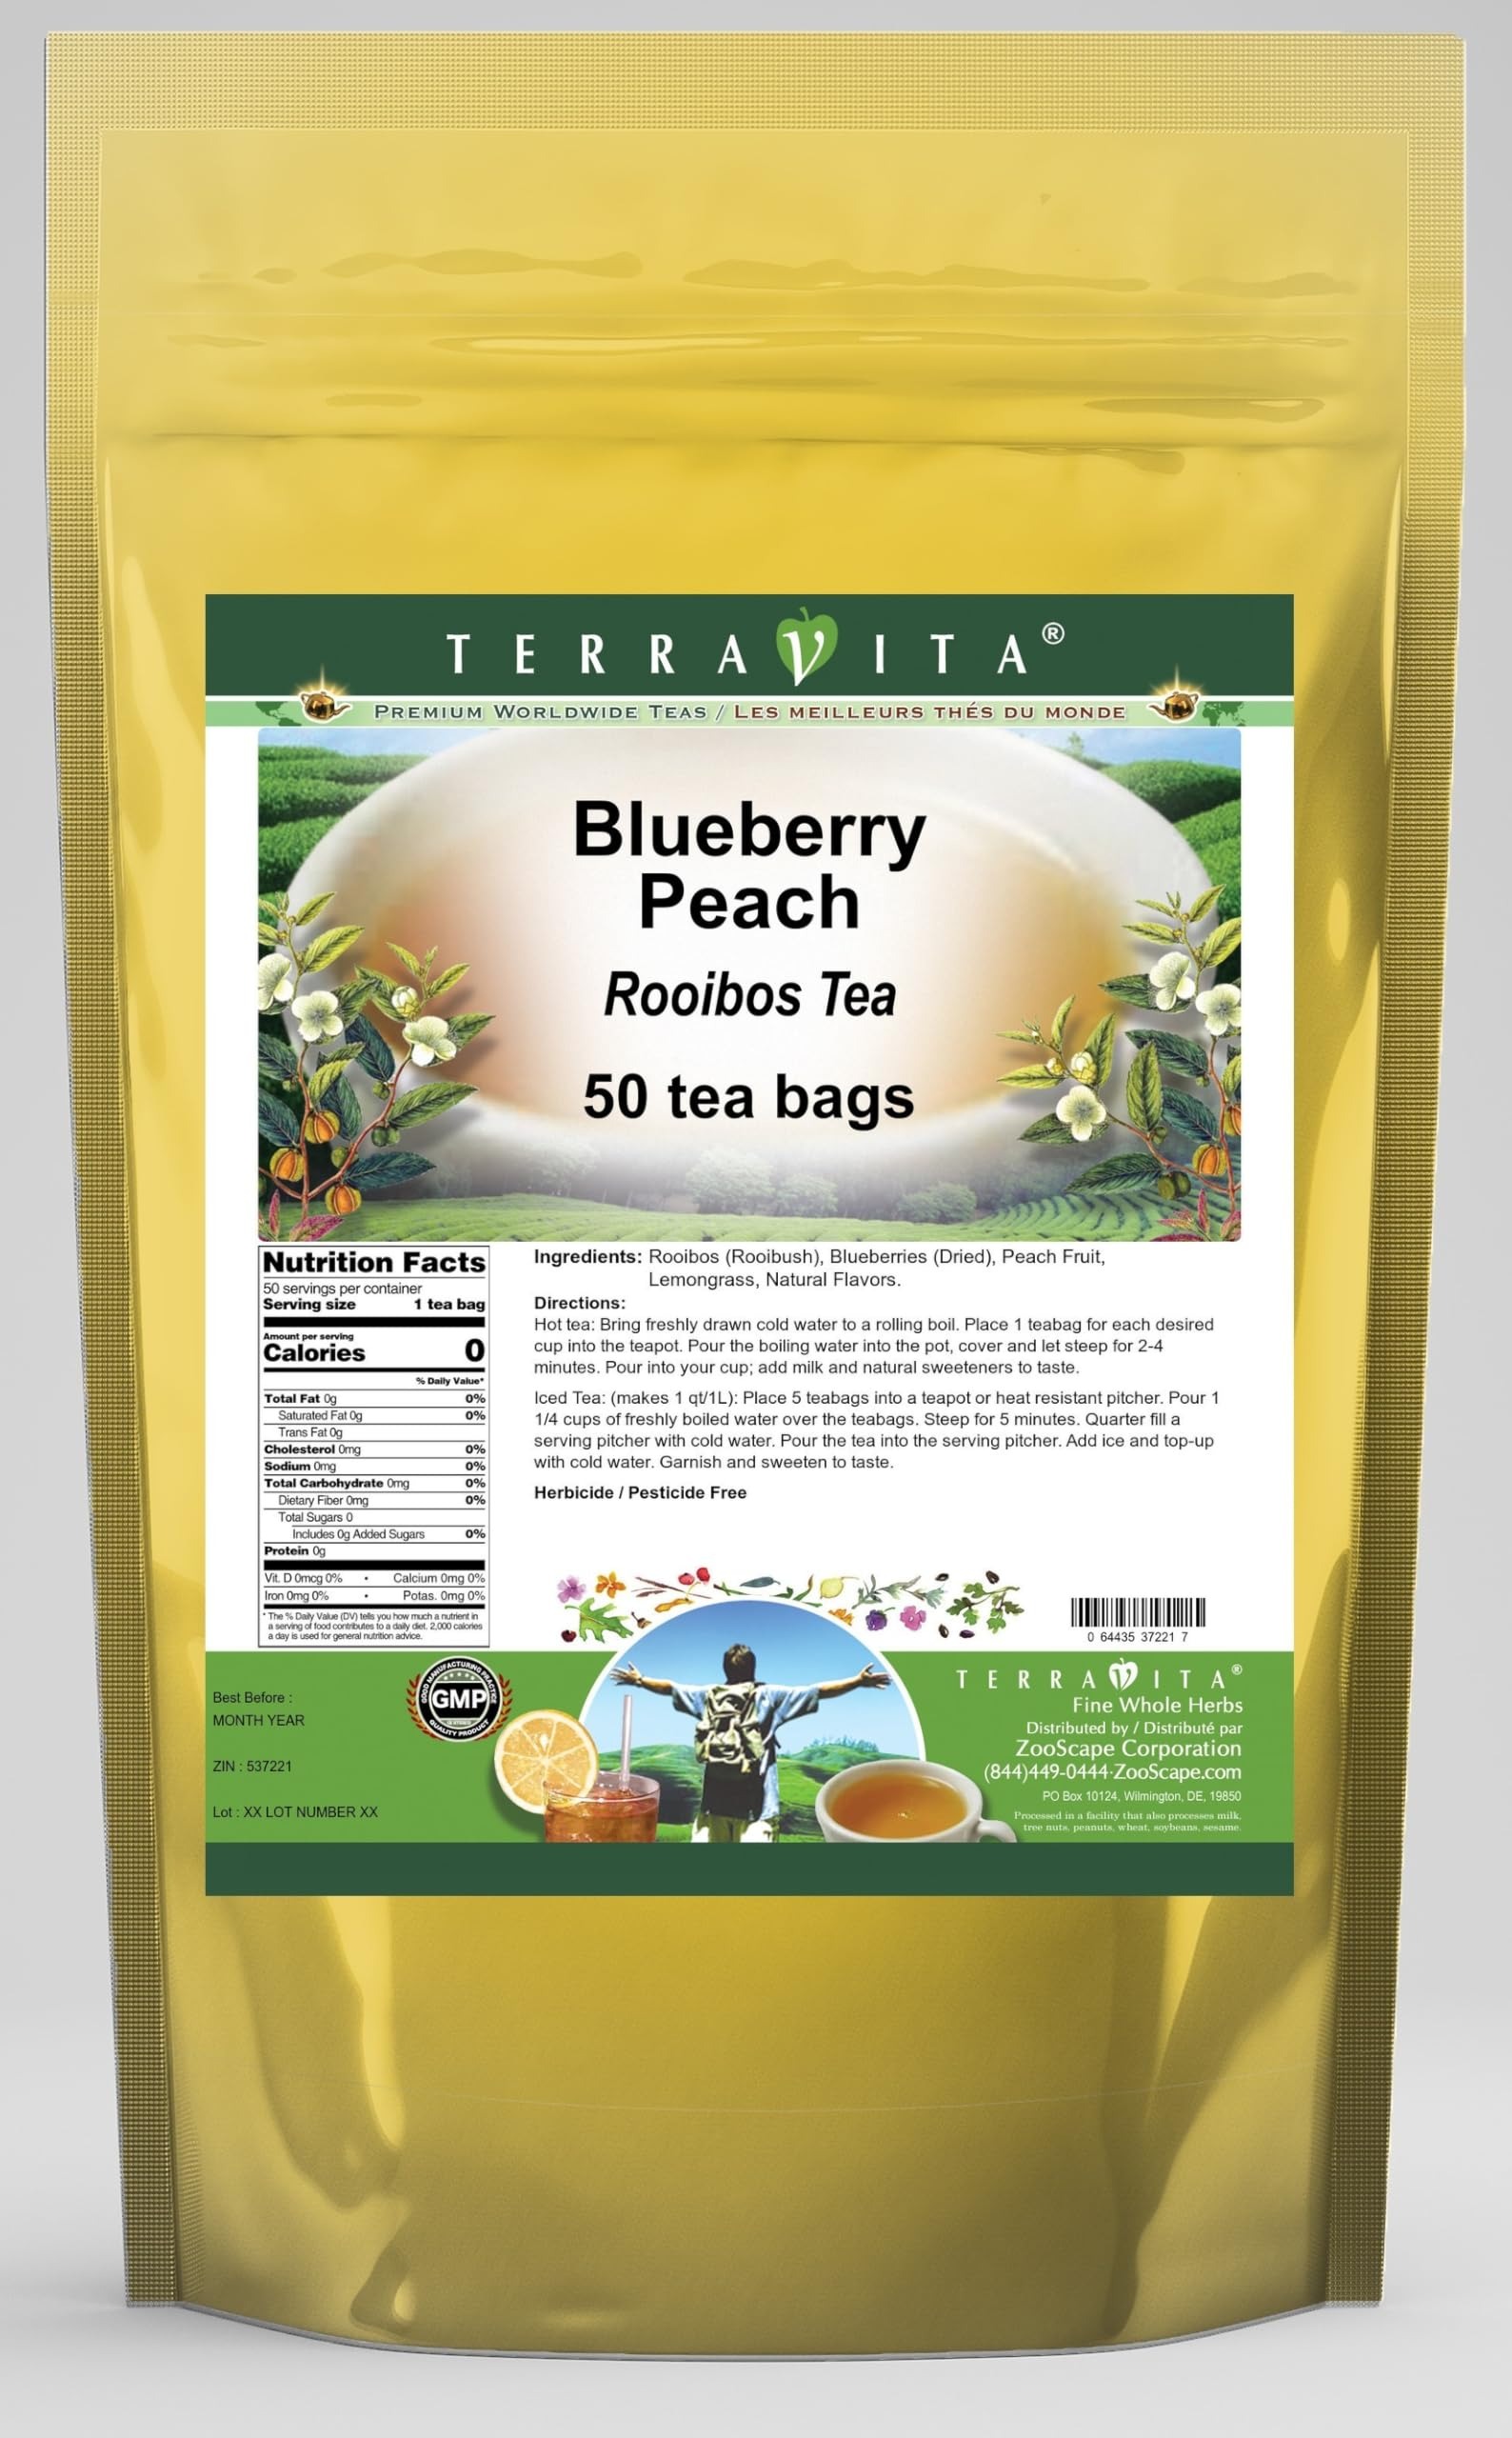
Item Name: Blueberry Peach Rooibos Tea (50 tea bags, ZIN: 537221)
Bullet Point 1: Our Blueberry Peach Rooibos Tea is a delightful flavored Rooibos tea with Blueberries, Peach Fruit and Lemongrass that you will really enjoy! The unique Blueberry Peach aroma and taste is a delight! - Ingredients: Rooibos tea, Blueberries, Peach Fruit, Lemongrass and Natural Blueberry Peach Flavor.
Bullet Point 2: No fillers.
Bullet Point 3: Manufacturer: TerraVita
Bullet Point 4: Size: 50 tea bags
Bullet Point 5: Rooibos Tea Bags - Packed in a convenient upright pouch!
Product Description: Our Blueberry Peach Rooibos Tea is a delightful flavored Rooibos tea with Blueberries, Peach Fruit and Lemongrass that you will really enjoy! The unique Blueberry Peach aroma and taste is a delight! - Ingredients: Rooibos tea, Blueberries, Peach Fruit, Lemongrass and Natural Blueberry Peach Flavor. - Hot tea brewing method: Bring freshly drawn cold water to a rolling boil. Place 1 teabag for each desired cup into the teapot. Pour the boiling water into the pot, cover and let steep for 2-4 minutes. Pour into your cup; add milk and natural sweeteners to taste. - Iced tea brewing method: (to make 1 liter/quart): Place 5 teabags into a teapot or heat resistant pitcher. Pour 1 1/4 cups of freshly boiled water over the teabags. Steep for 5 minutes. Quarter fill a serving pitcher with cold water. Pour the tea into the serving pitcher. Add ice and top-up with cold water. Garnish and sweeten to taste. - TerraVita is an exclusive line of premium-quality, natural source products that use only the finest, purest and most potent ingredients found around the world. TerraVita is hallmarked by the highest possible standards of purity, potency, stability and freshness. All of our products are prepared with the highest elements of quality control, from raw materials through the entire manufacturing process, up to and including the moment that the bottles or bags are sealed for freshness and shipped out to you. Our highest possible standards are certified by independent laboratories and backed by our personal guarantee. - TerraVita exists to meet and ensure your family's health and wellness without the harmful effects of chemicals and health products. We strive to make all of our products affordable and reliable and are constantly searching the market to maintain our affordability and to
Value: 50.0
Unit: Count

Price: 30.83